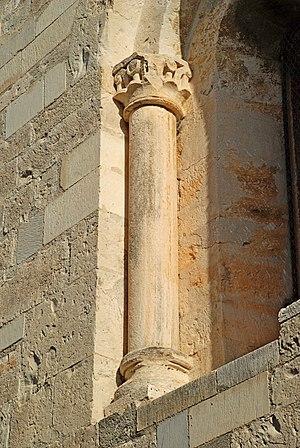
France - Hérault - Église Saint-Martin de Campagne
L'église Saint-Martin est une église romane située à Campagne dans le département français de l'Hérault en région Occitanie.